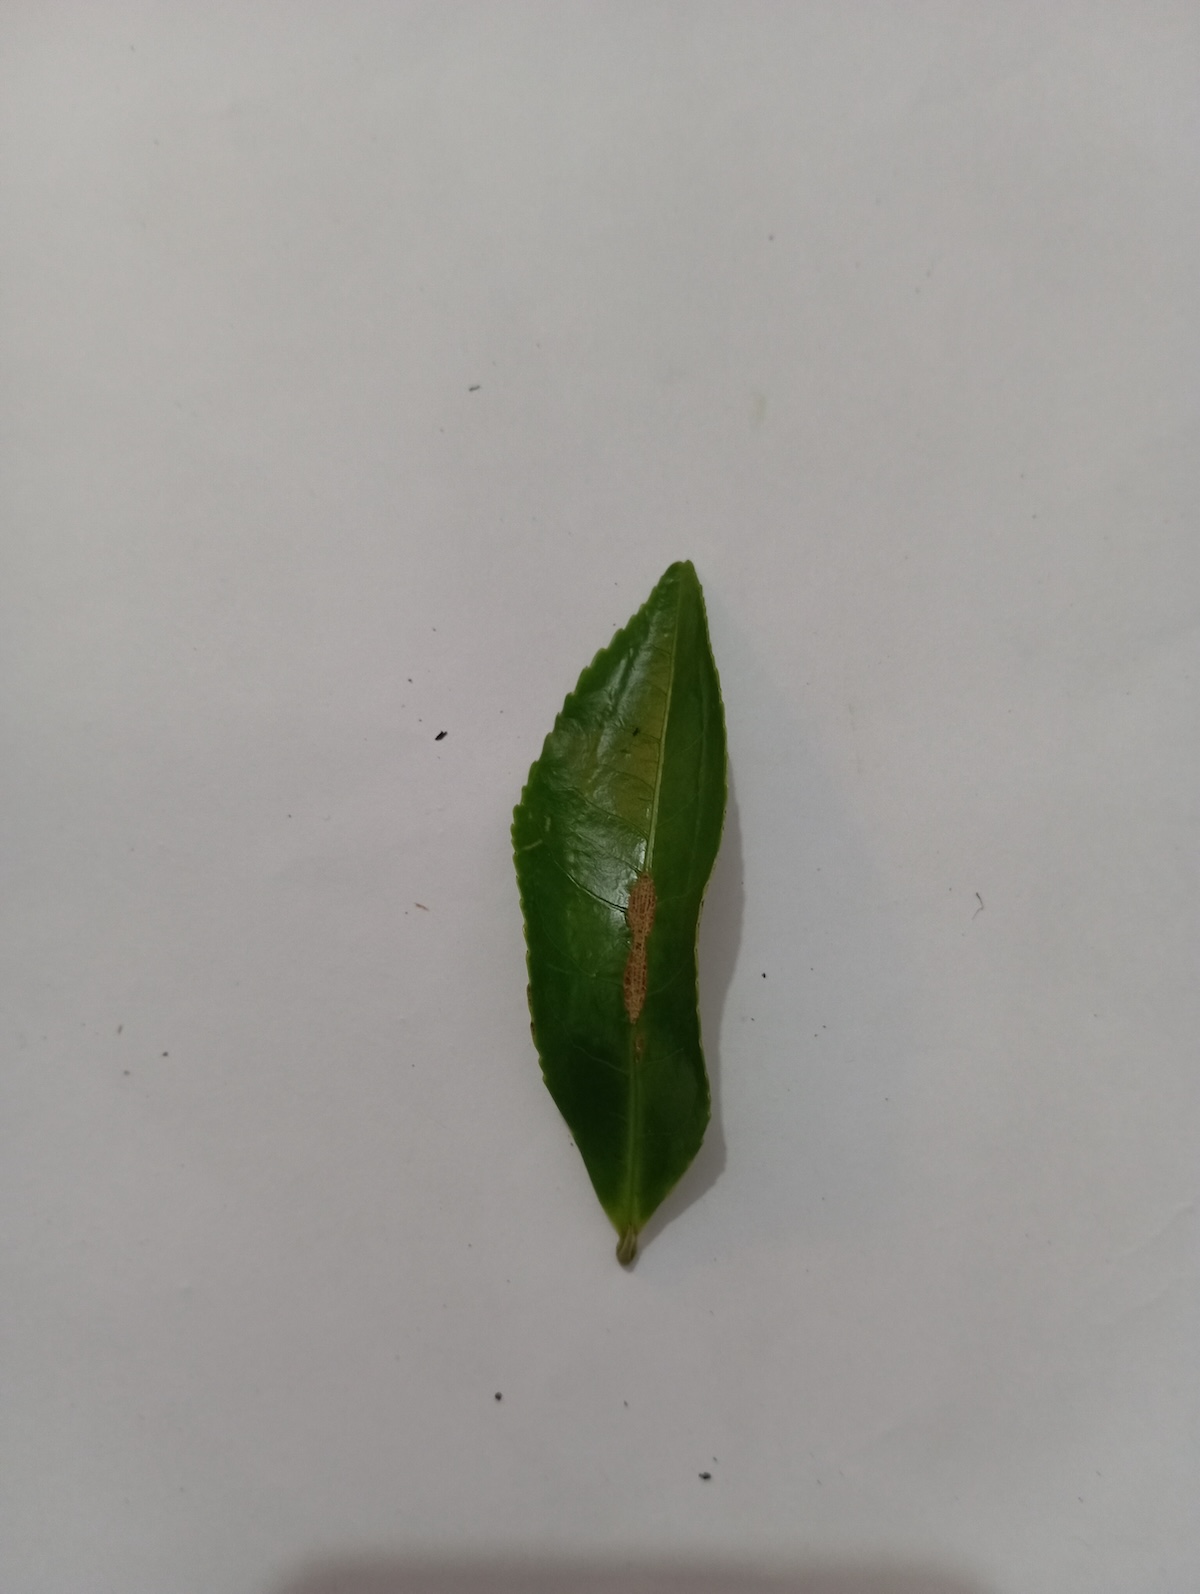
Label: Gray Blight